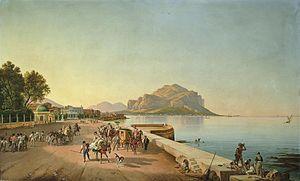
Franz Ludwig Catel, dit François Louis Catel dans sa forme francisée, né le 22 février 1778 à Berlin et mort le 19 décembre 1856 à Rome, est un peintre, dessinateur et illustrateur prussien, actif en Italie.
Le Comte de Mazzara est un court roman dramatique à caractère fantastique d'Alexandre Dumas, publié originellement en feuilleton du 18 novembre au 14 décembre 1866 dans son journal Le Mousquetaire et édité pour la première fois en volume en 2019.